86th Guards Fighter Aviation Regiment

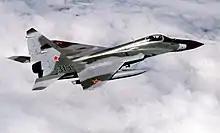
A MiG-29 of the type operated by the regiment

On 17 April, the 86th Gv. IAP returned to combat with the 240th IAD, which had been transferred to the 3rd Belorussian Front's 1st Air Army. The regiment and its division were briefly transferred to the 2nd Belorussian Front's 4th Air Army between 13 and 29 May. From late June, the 86th provided air support for advancing Soviet ground troops during Operation Bagration, the offensive that recaptured Belorussia and eastern Poland. On 10 July, for its actions in assisting the crossing of the Berezina River and the capture of Borisov, the regiment received the honorific "Borisov". On 23 July, the regiment was awarded the Order of the Red Banner for helping to capture Minsk during the Minsk Offensive early in the month. On 20 September, the regiment left for Saratov to receive new Yakovlev Yak-3 fighters from the city's Aircraft Plant No. 292, returning to the front on 15 October. In the spring of 1945, the regiment fought in the Battle of Königsberg during the East Prussian Offensive, for which it was awarded the Order of Suvorov, 3rd class, on 17 May. On 14 April, the 240th IAD was transferred to the 1st Belorussian Front's 16th Air Army in preparation for the upcoming Berlin Offensive, during which it provided air support for the Soviet advance. The regiment left the active army on 9 May after the surrender of the German forces. During the war, the regiment flew 10,865 sorties, reported shooting down 393 enemy aircraft, and destroyed 40 on the ground for a total of 433 destroyed aircraft. This came at a cost of 120 downed aircraft and 71 pilots killed, divided as follows: 22 in aerial combat, 33 failed to return, 7 in air raids and other non-combat losses, and 9 died in crashes and of wounds.